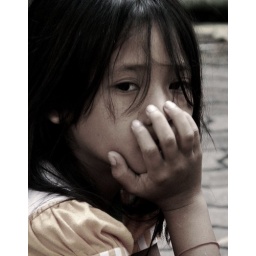
the face of hopelessness in the city of Kota Kinabalu, Borneo. begging in the Gaya street markets.